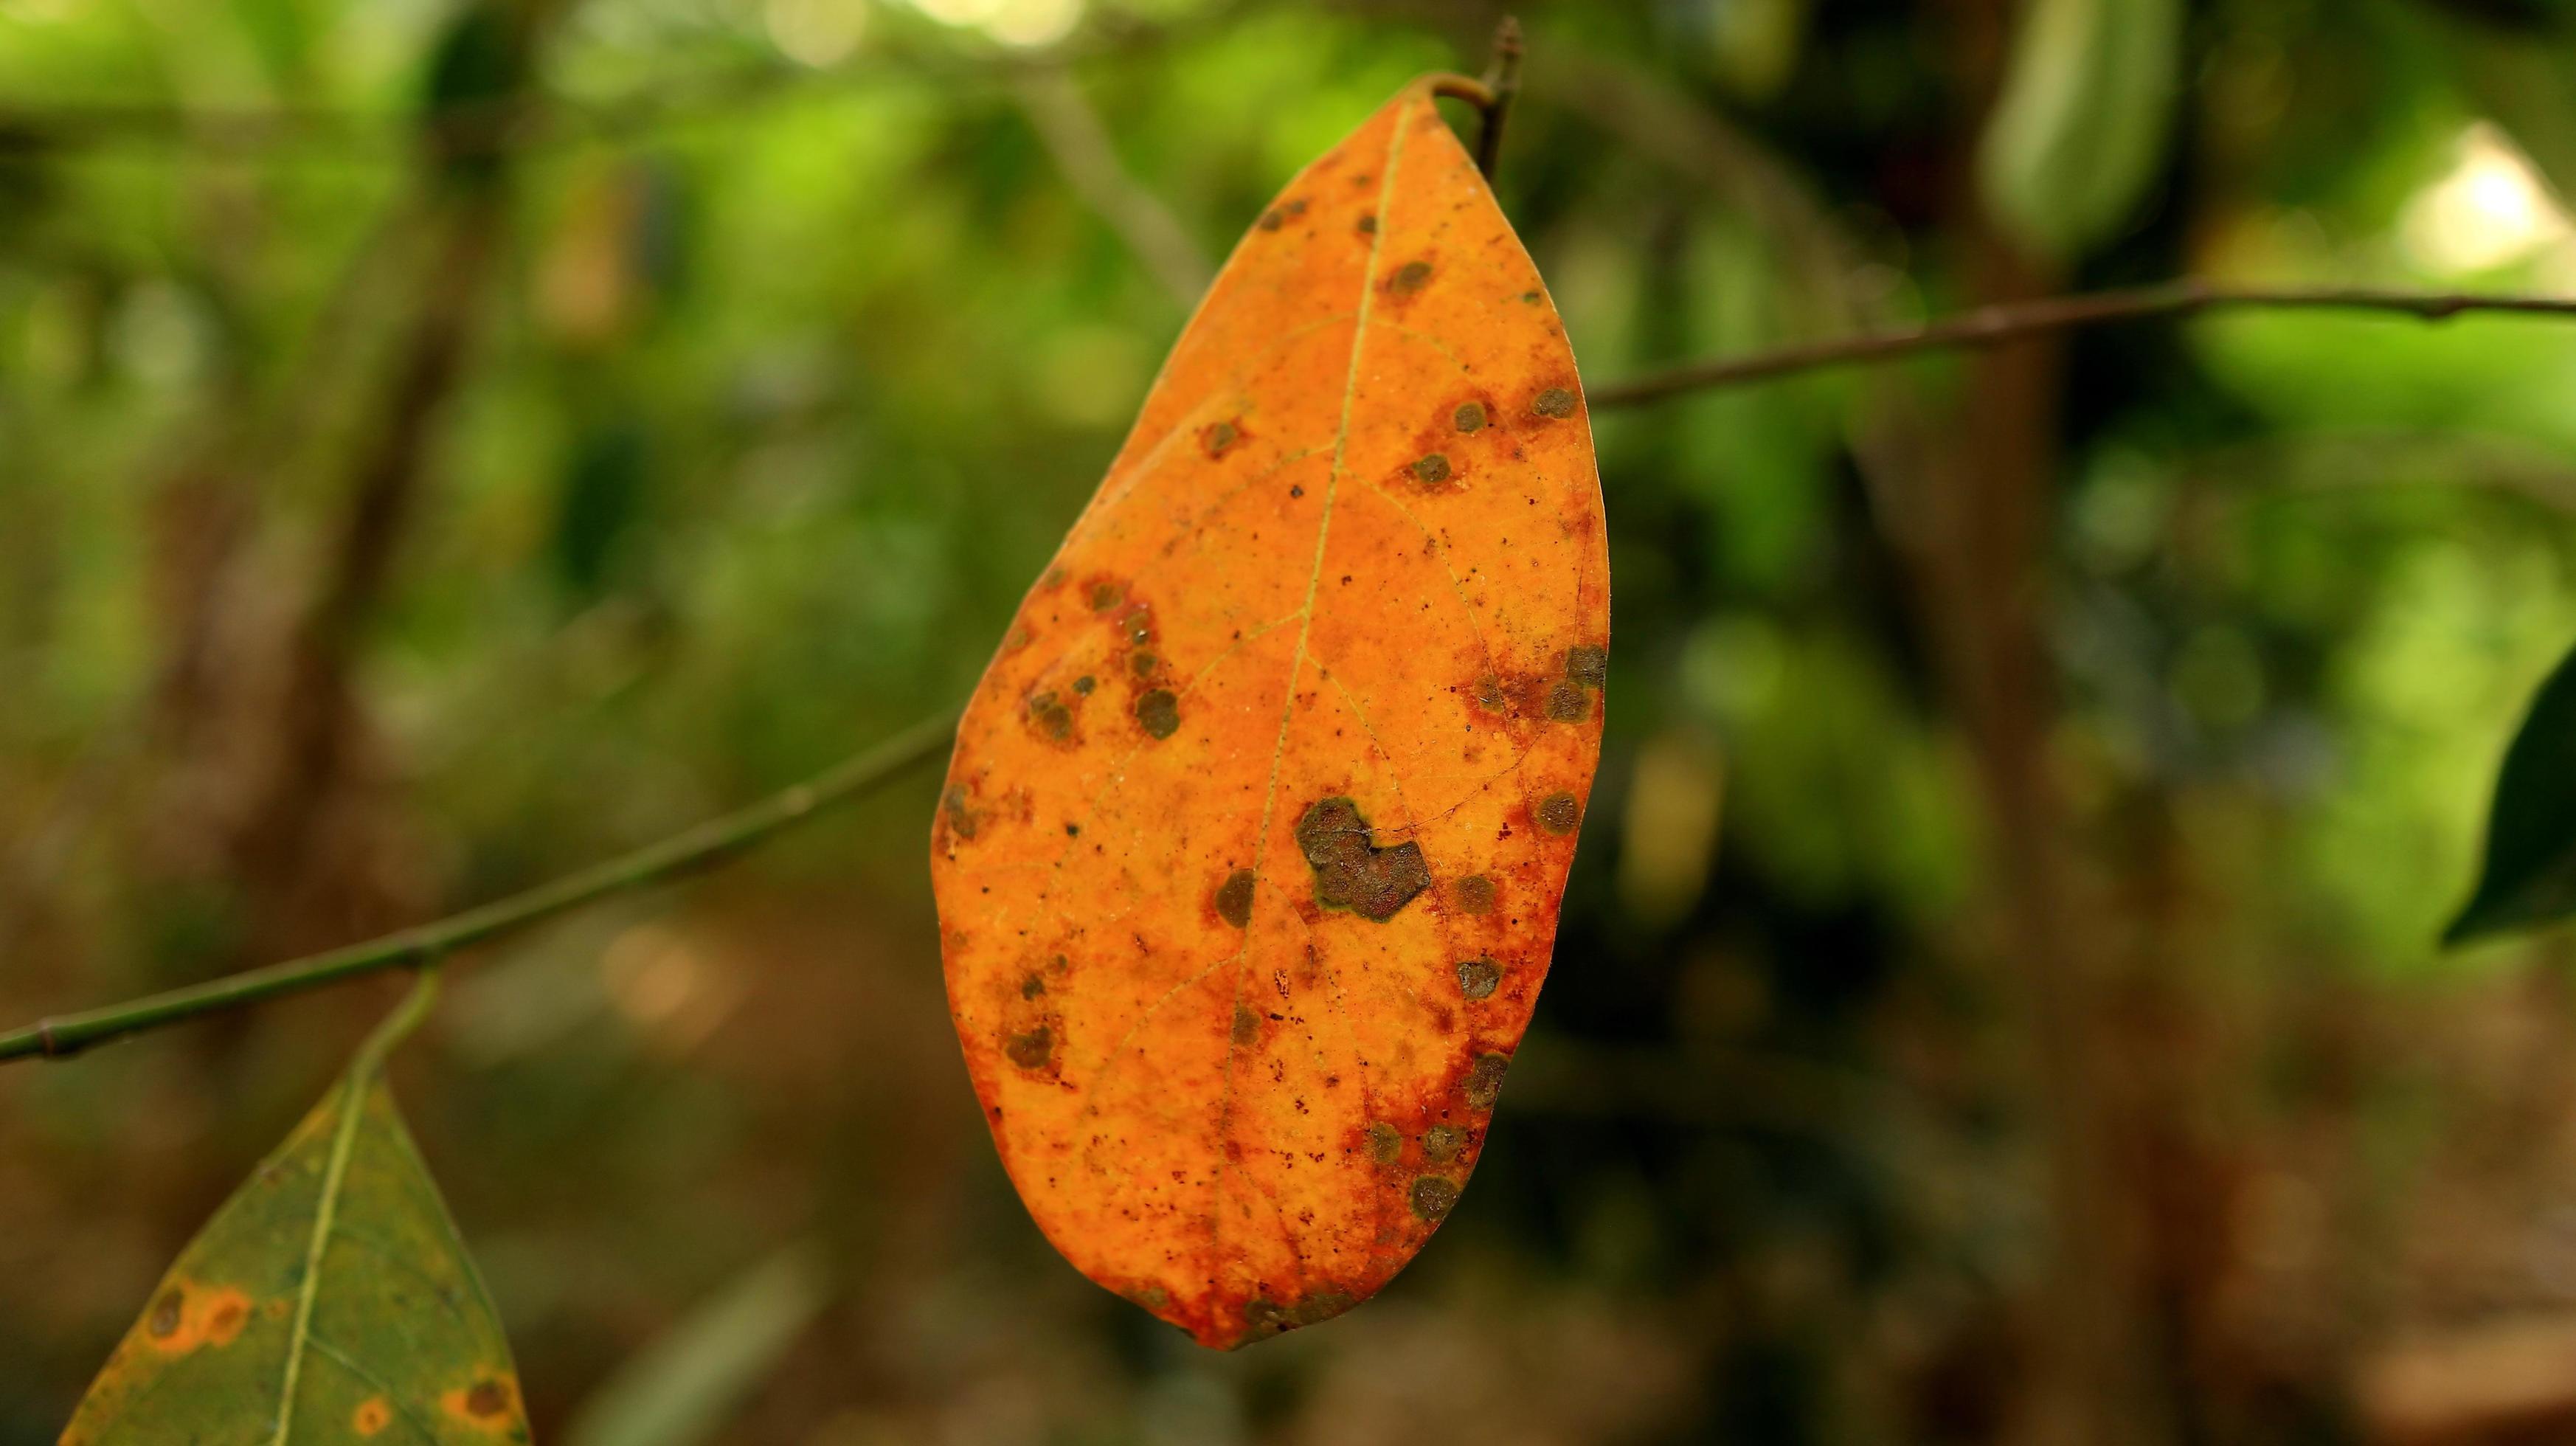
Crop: unknown
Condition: coffee_rust